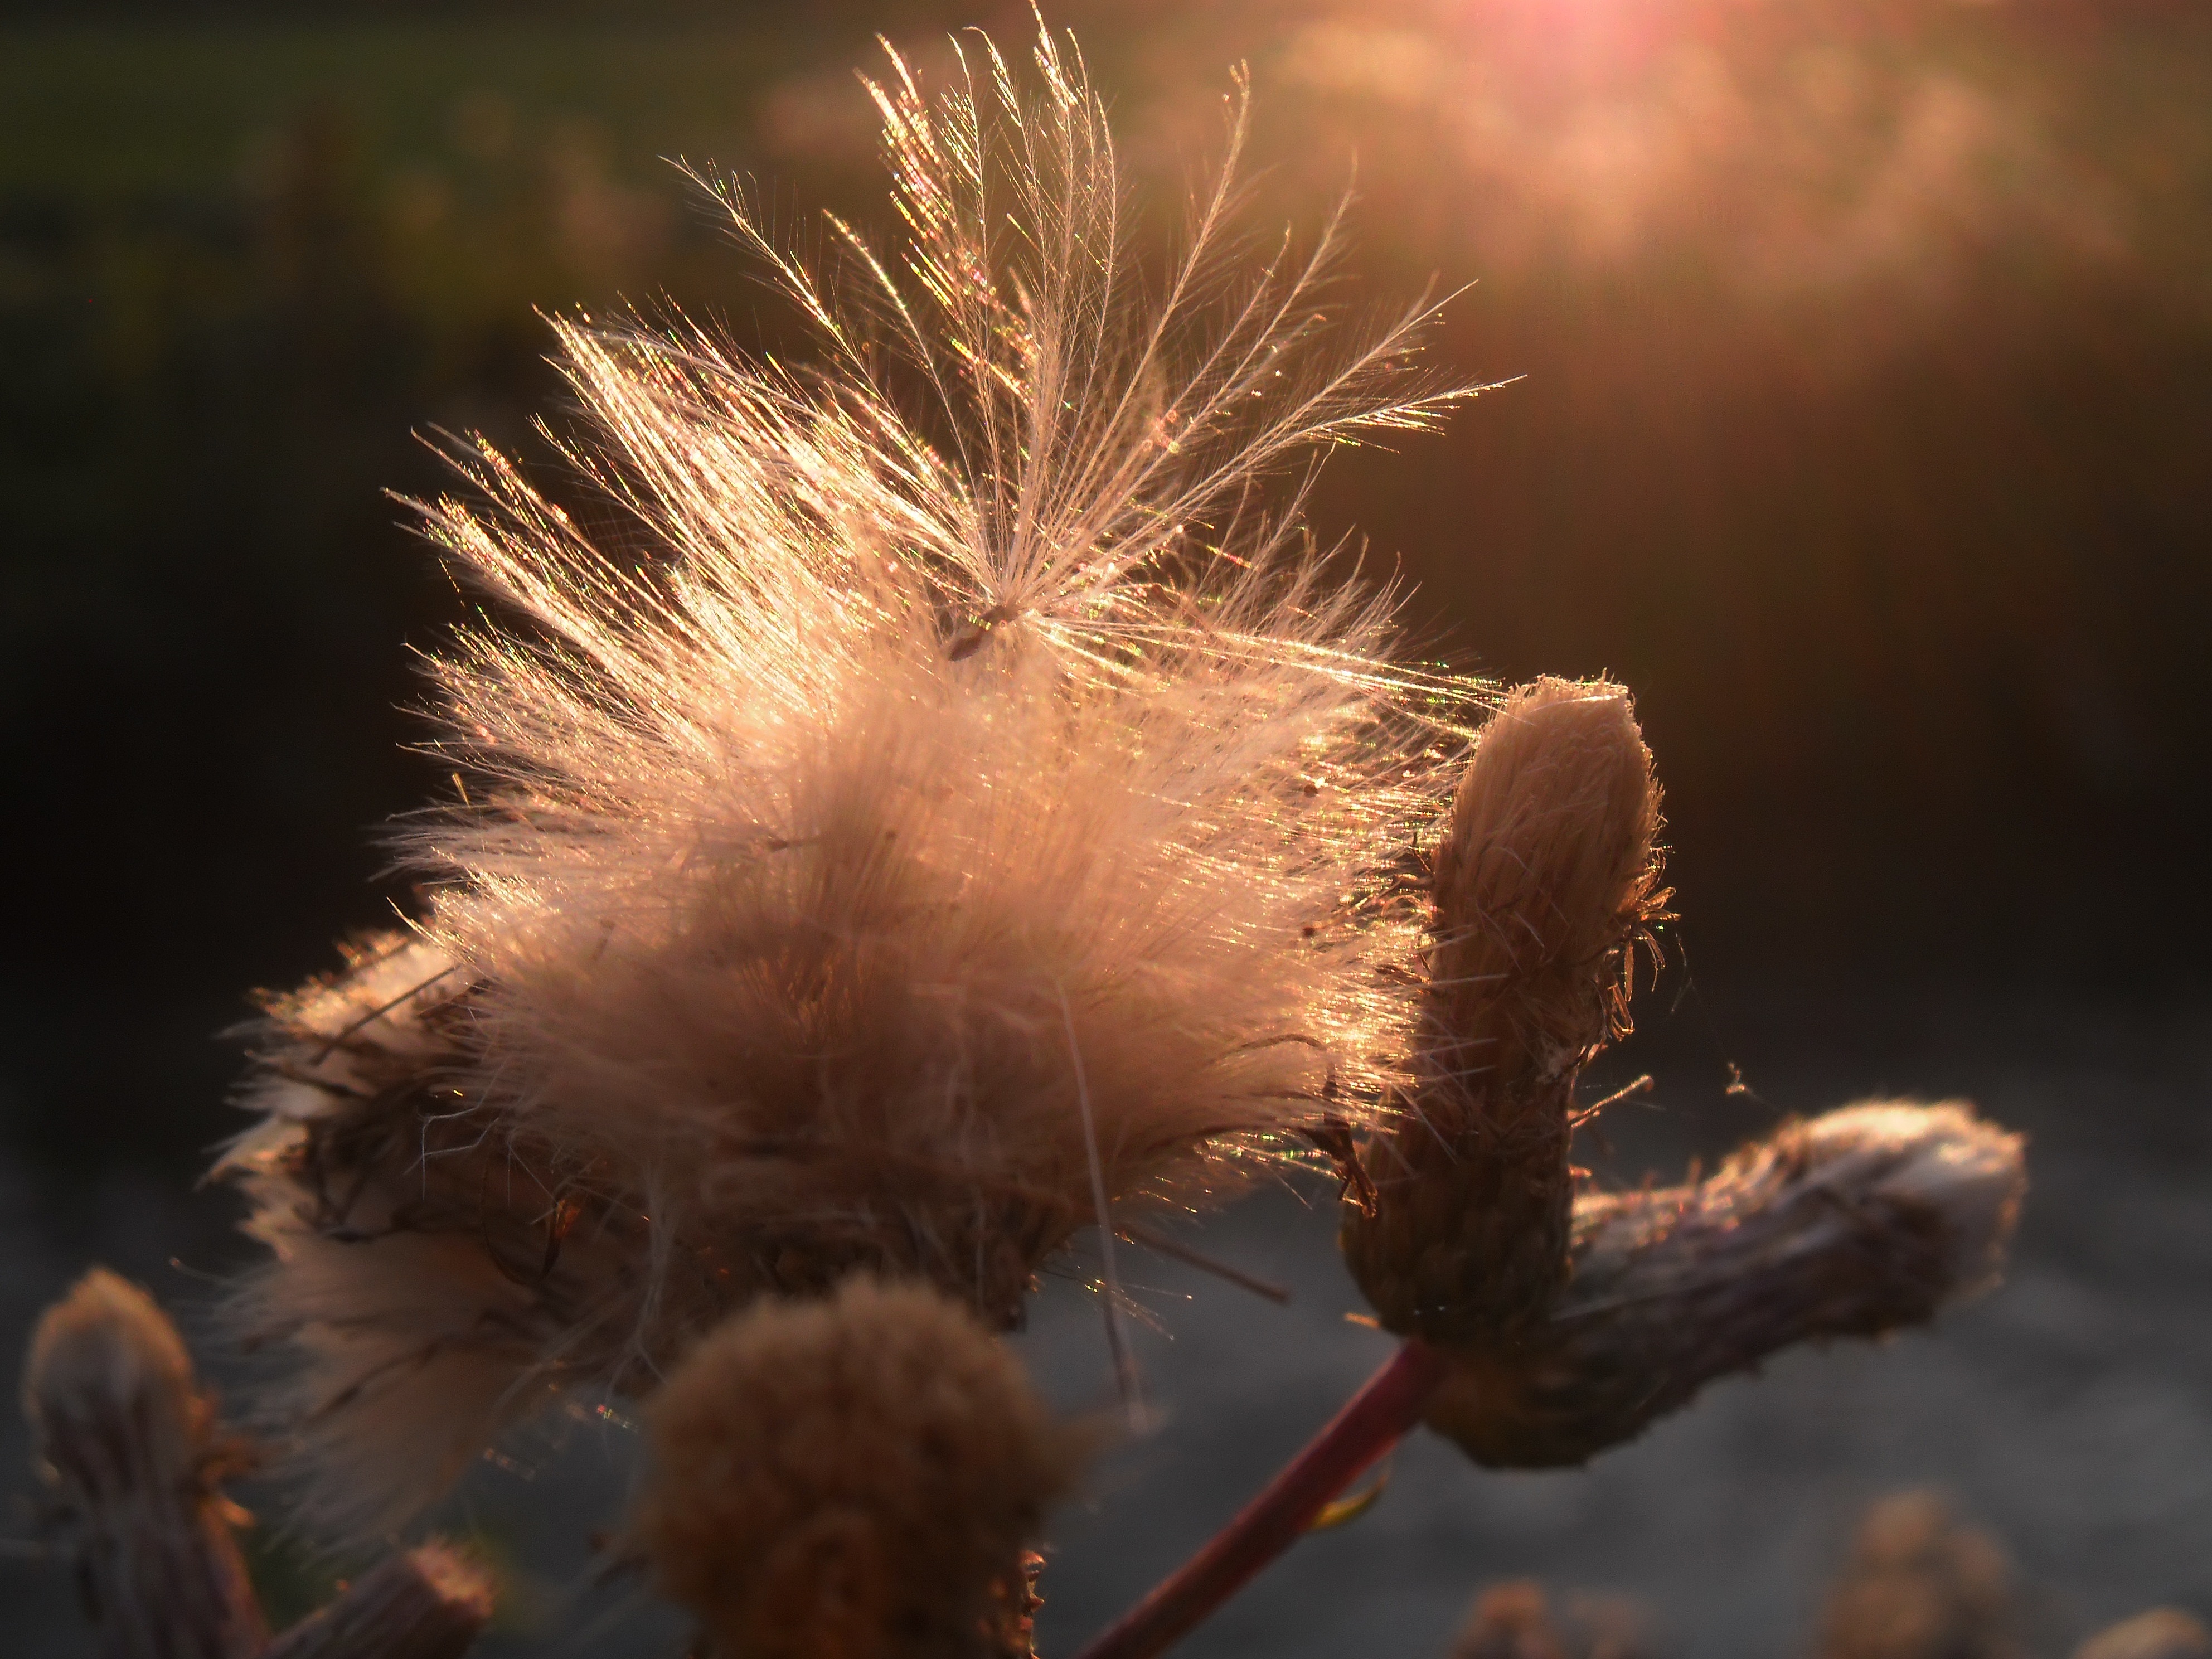
tree, nature, branch, plant, photography, sunlight, leaf, flower, summer, france, wild, autumn, close up, fireworks, fields, herbs, macro photography, wild herbs